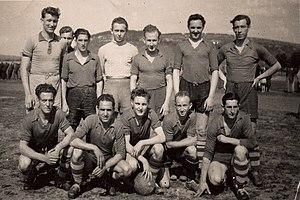
L'équipe A de la section football de l'Union Sportive de Vesoul. Saison 1948-1949 Debout à l'extrême gauche
Le Football Club de Vesoul, nommé Vesoul Haute-Saône Football de 2002 à 2014, est un club français de football basé à Vesoul, dans l'Est de la France. Évoluant au stade René-Hologne depuis 1928, le FCV est le principal club de la ville de Vesoul et le plus titré du département de la Haute-Saône.